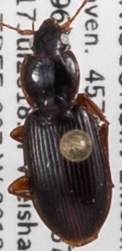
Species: Synuchus impunctatus
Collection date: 2018-07-17
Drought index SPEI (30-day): -0.654
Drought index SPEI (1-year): -0.272
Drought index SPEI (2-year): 1.45